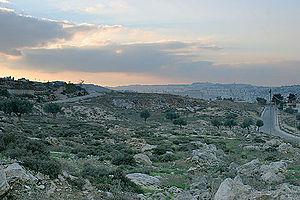
Jérusalem sud, Givat HaMatos, la colline de l'avion, où un avion s'est écrasé en 1967. עברית: גבעת המטוס."